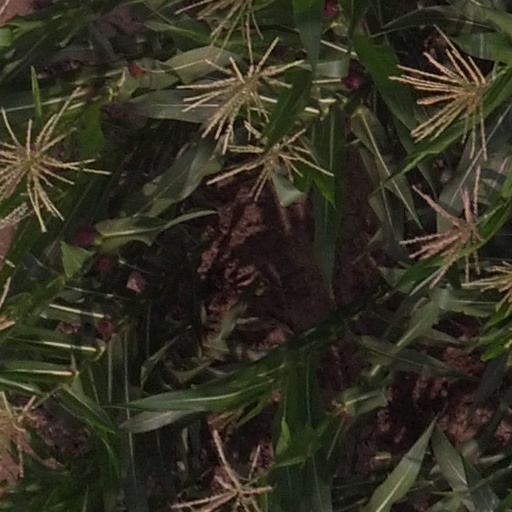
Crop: maize; corn